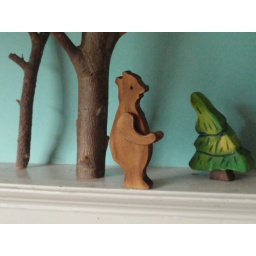
meeting friendly bear in the fairy tale forest